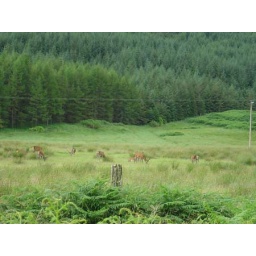
The boys were kept in a field